Julia Mulligan

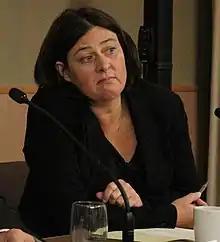
Mulligan speaking at a Policy Exchange meeting in 2013

Julia Rosemary Mulligan (born June 1967) is a British Conservative politician who was the first North Yorkshire Police and Crime Commissioner, elected on 15 November 2012. Mulligan stood as the official Conservative Party PCC candidate and previously served as a local district councillor, in Craven, where she lives. She also stood for parliament in the 2010 general election.